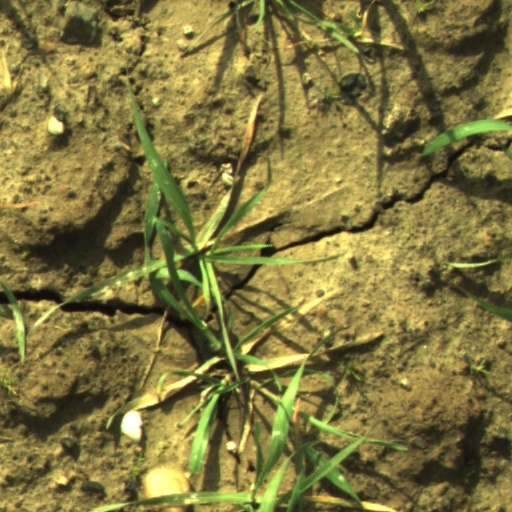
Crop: wheat